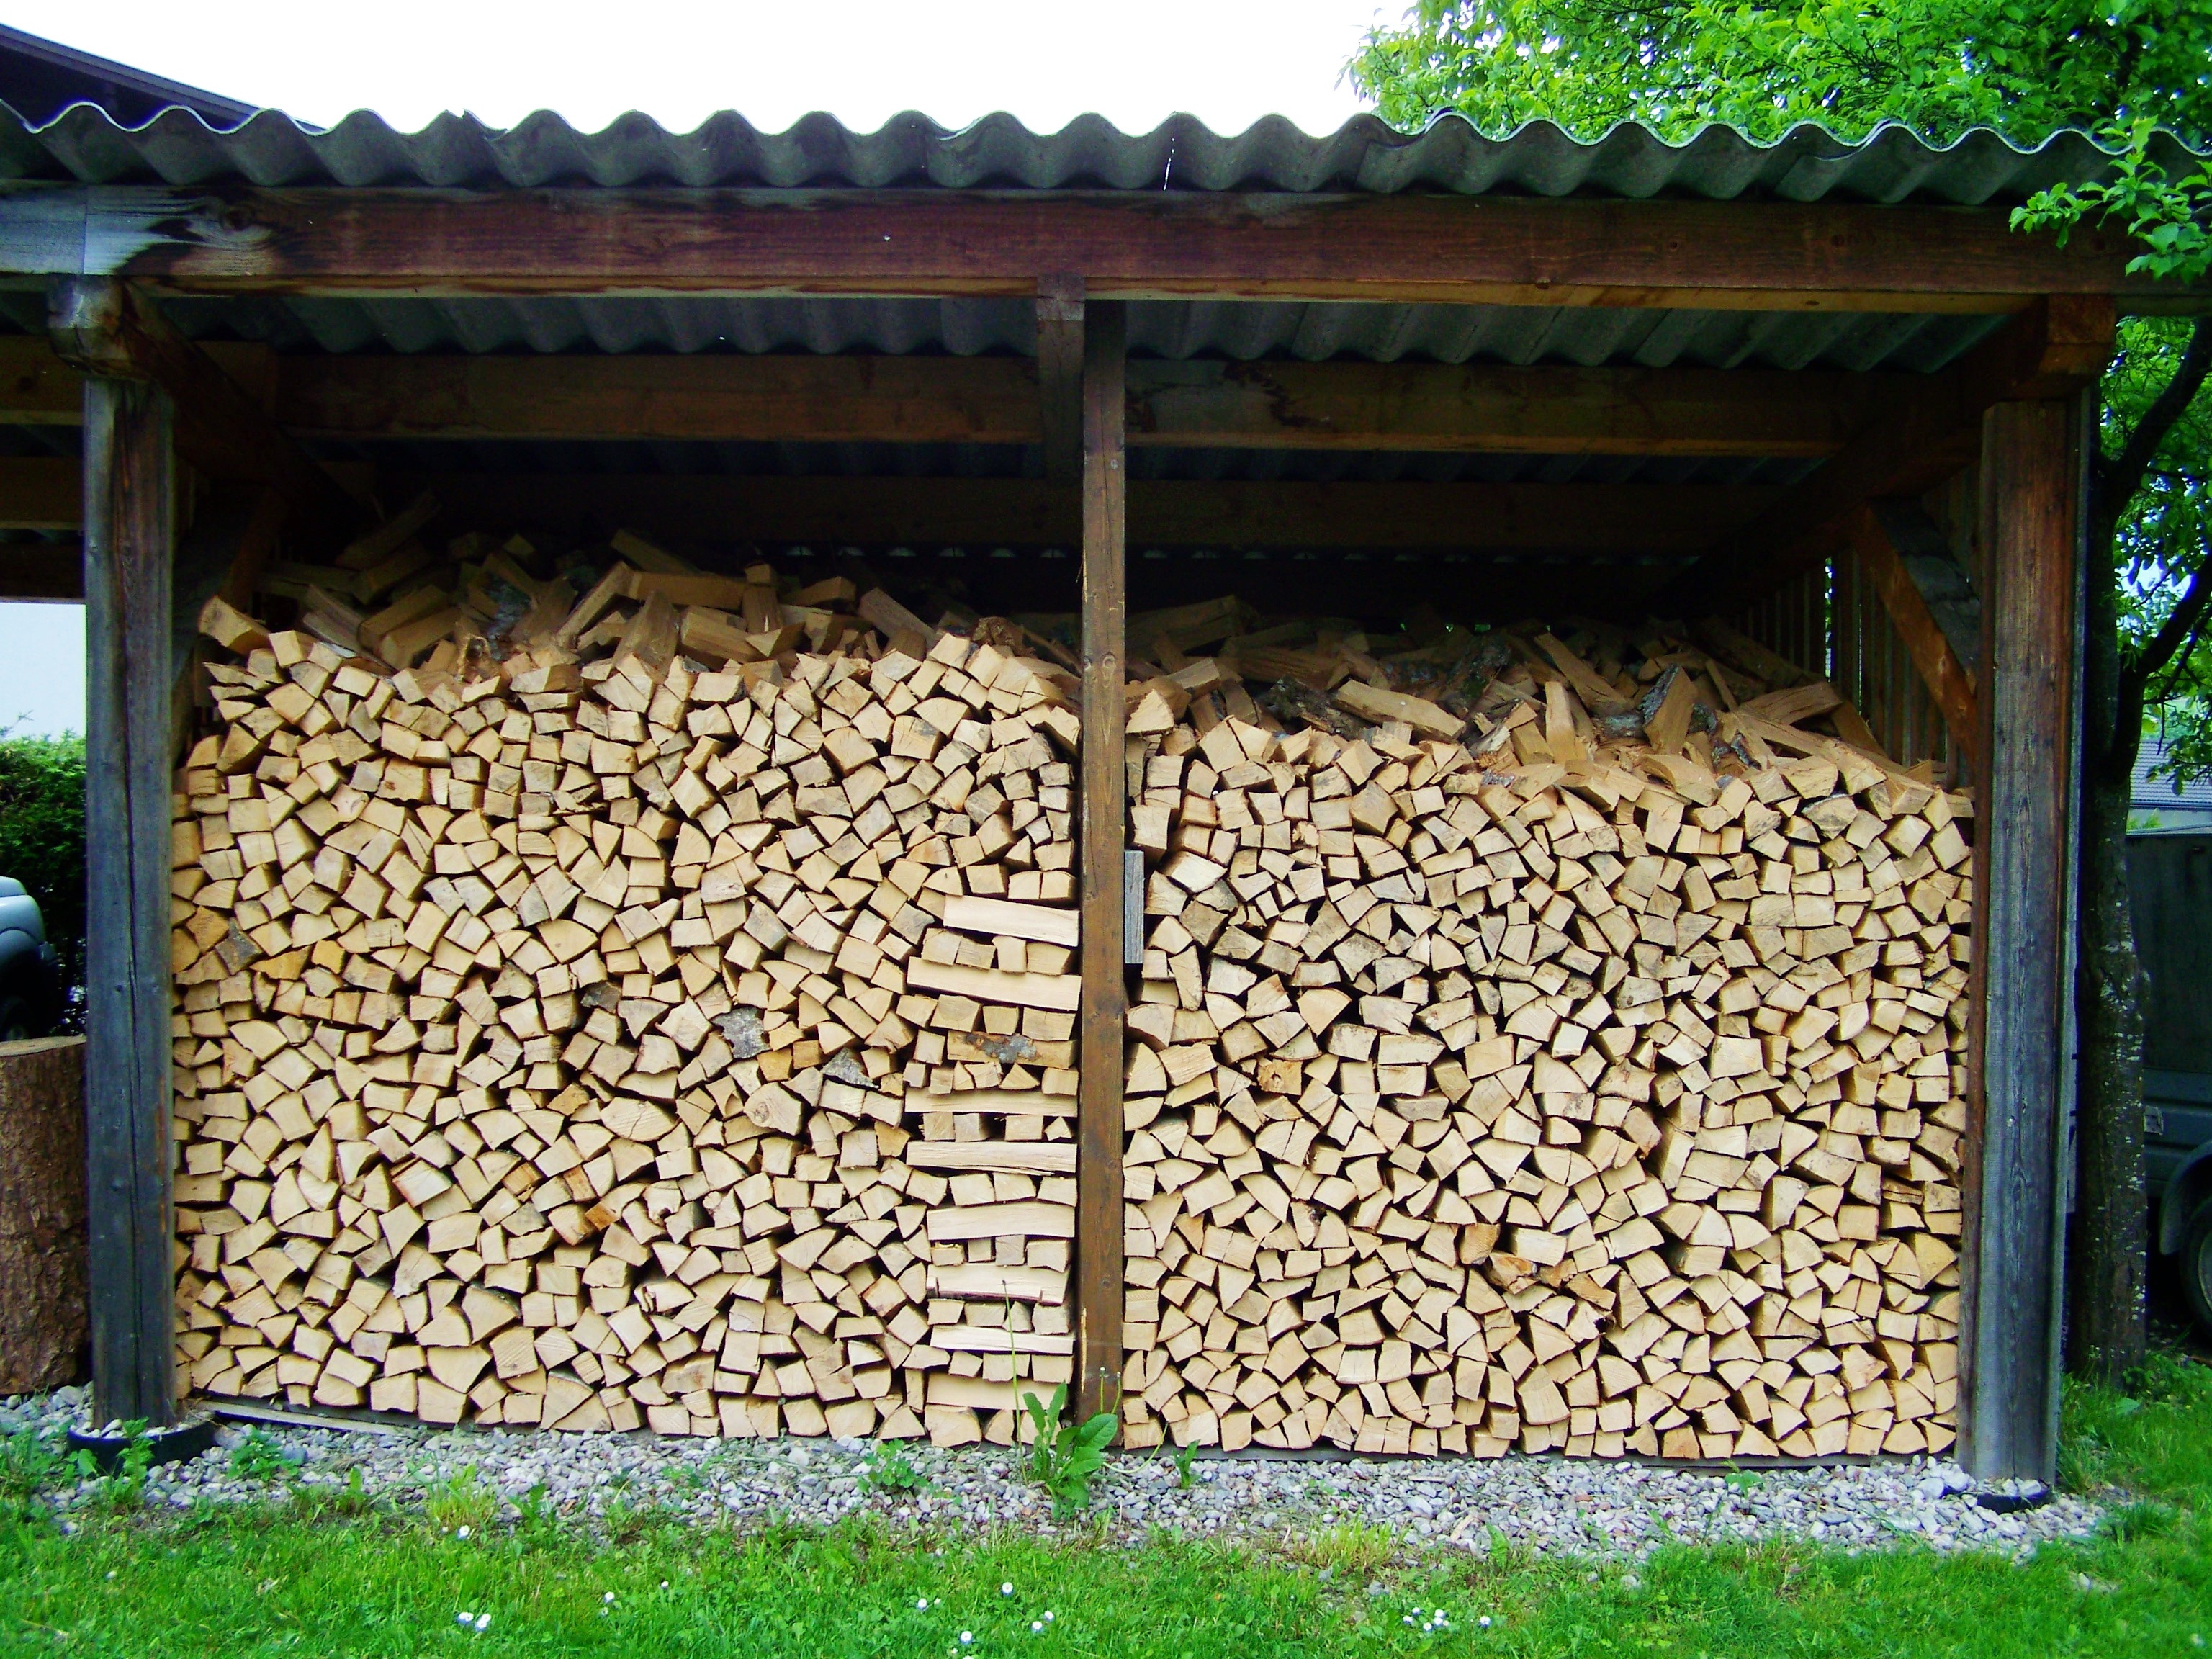
garden, shrine, outdoor structure, wood columns, storage timber, ripped firewood